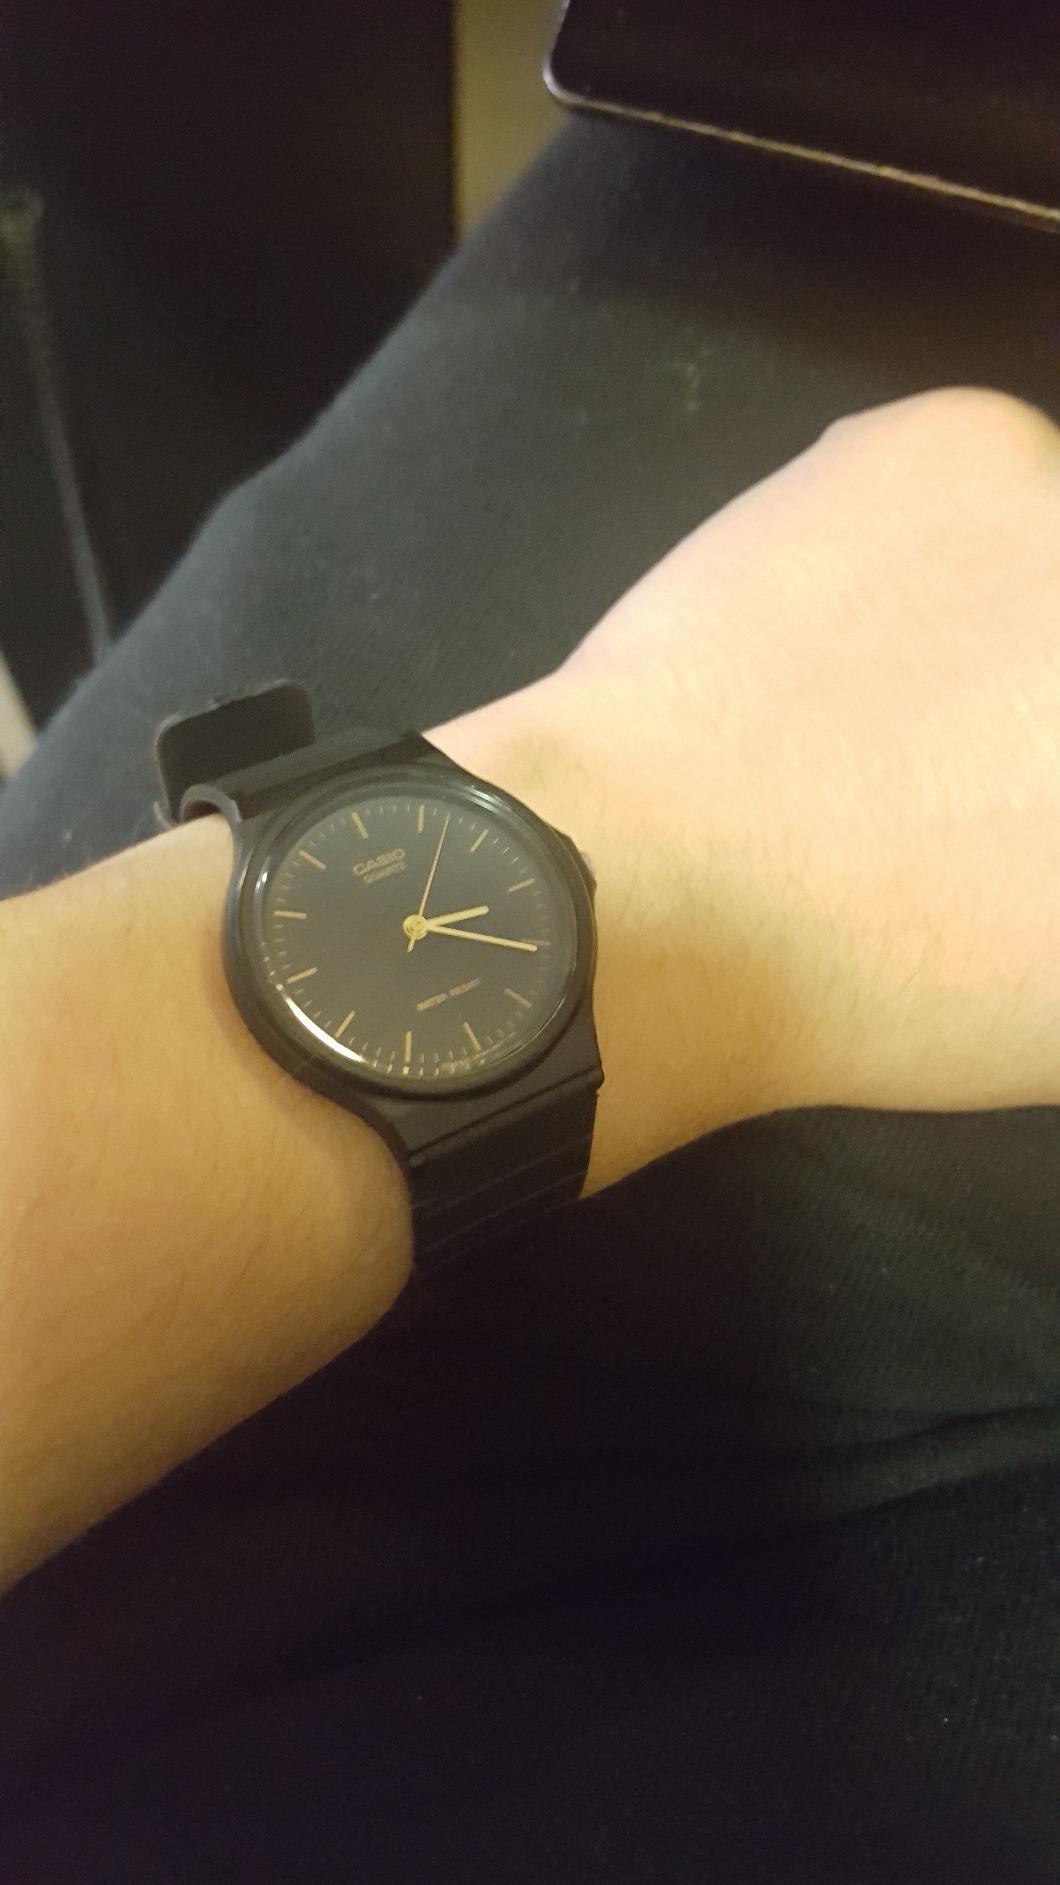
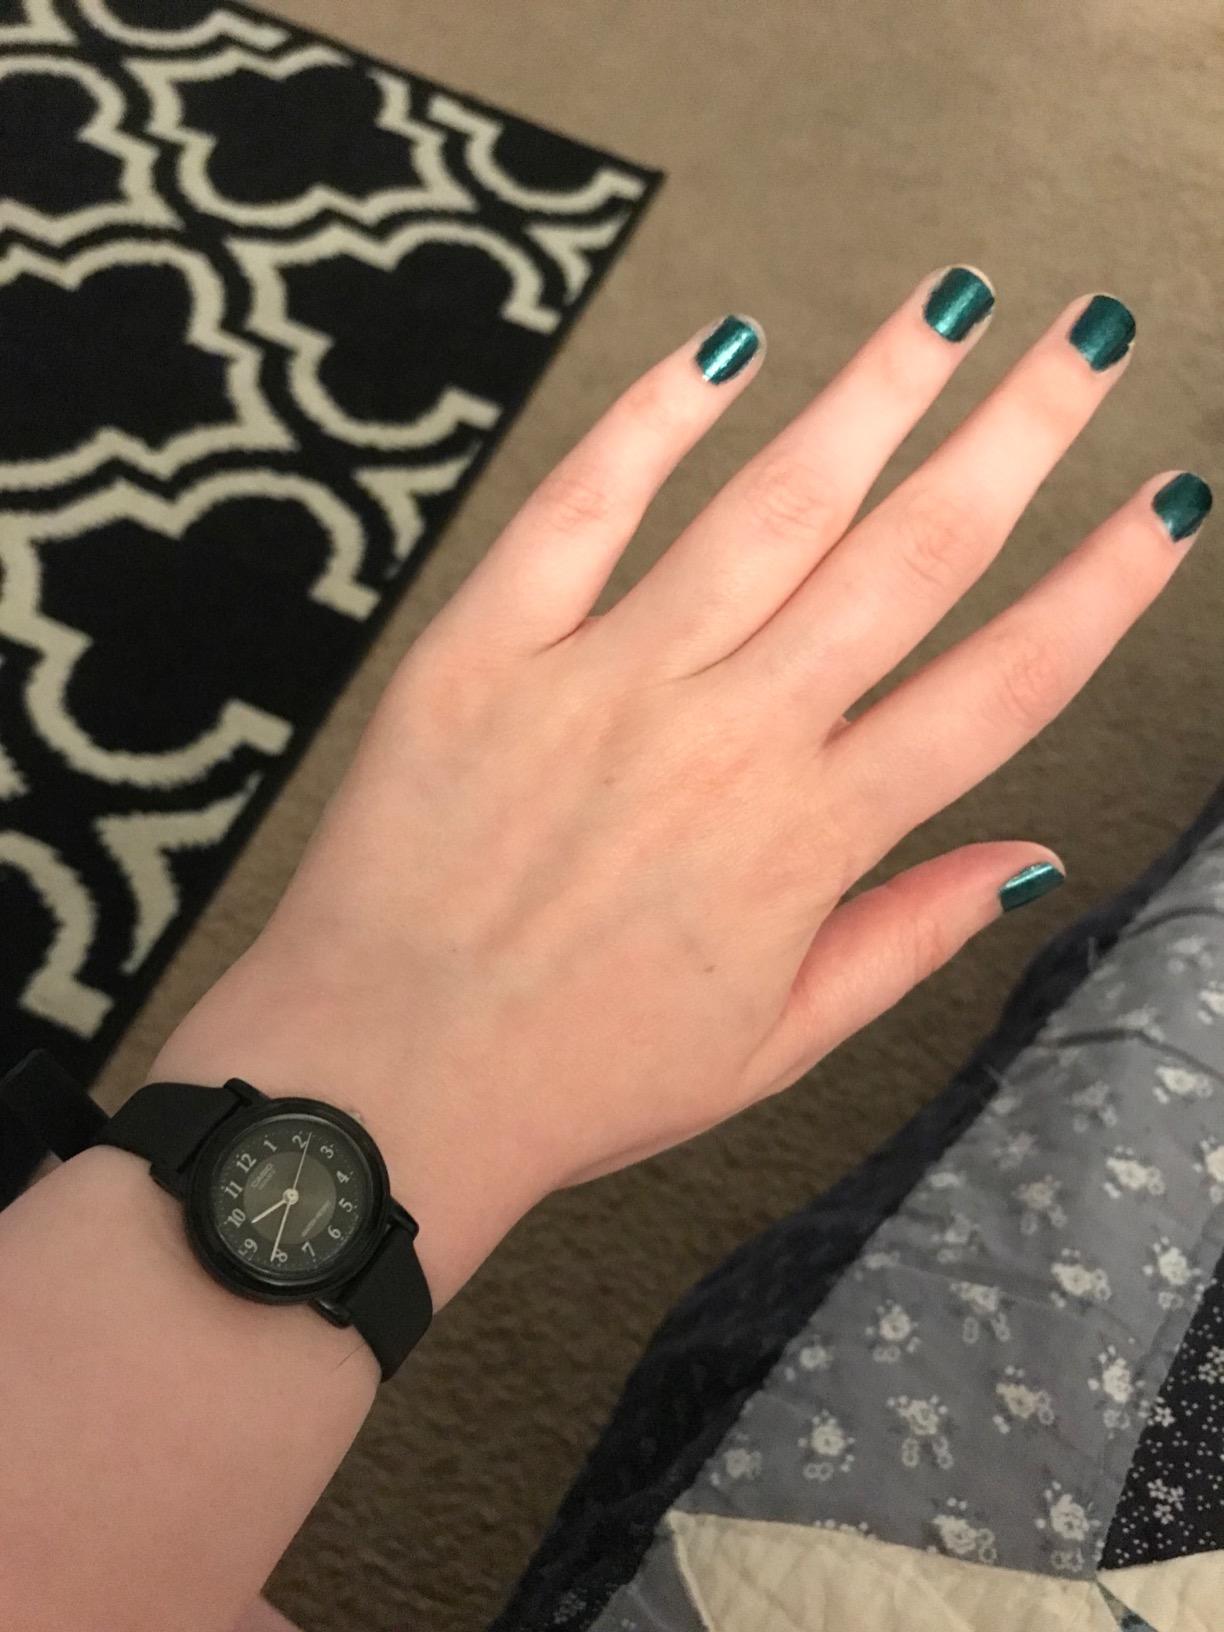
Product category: accessories_watch
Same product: no